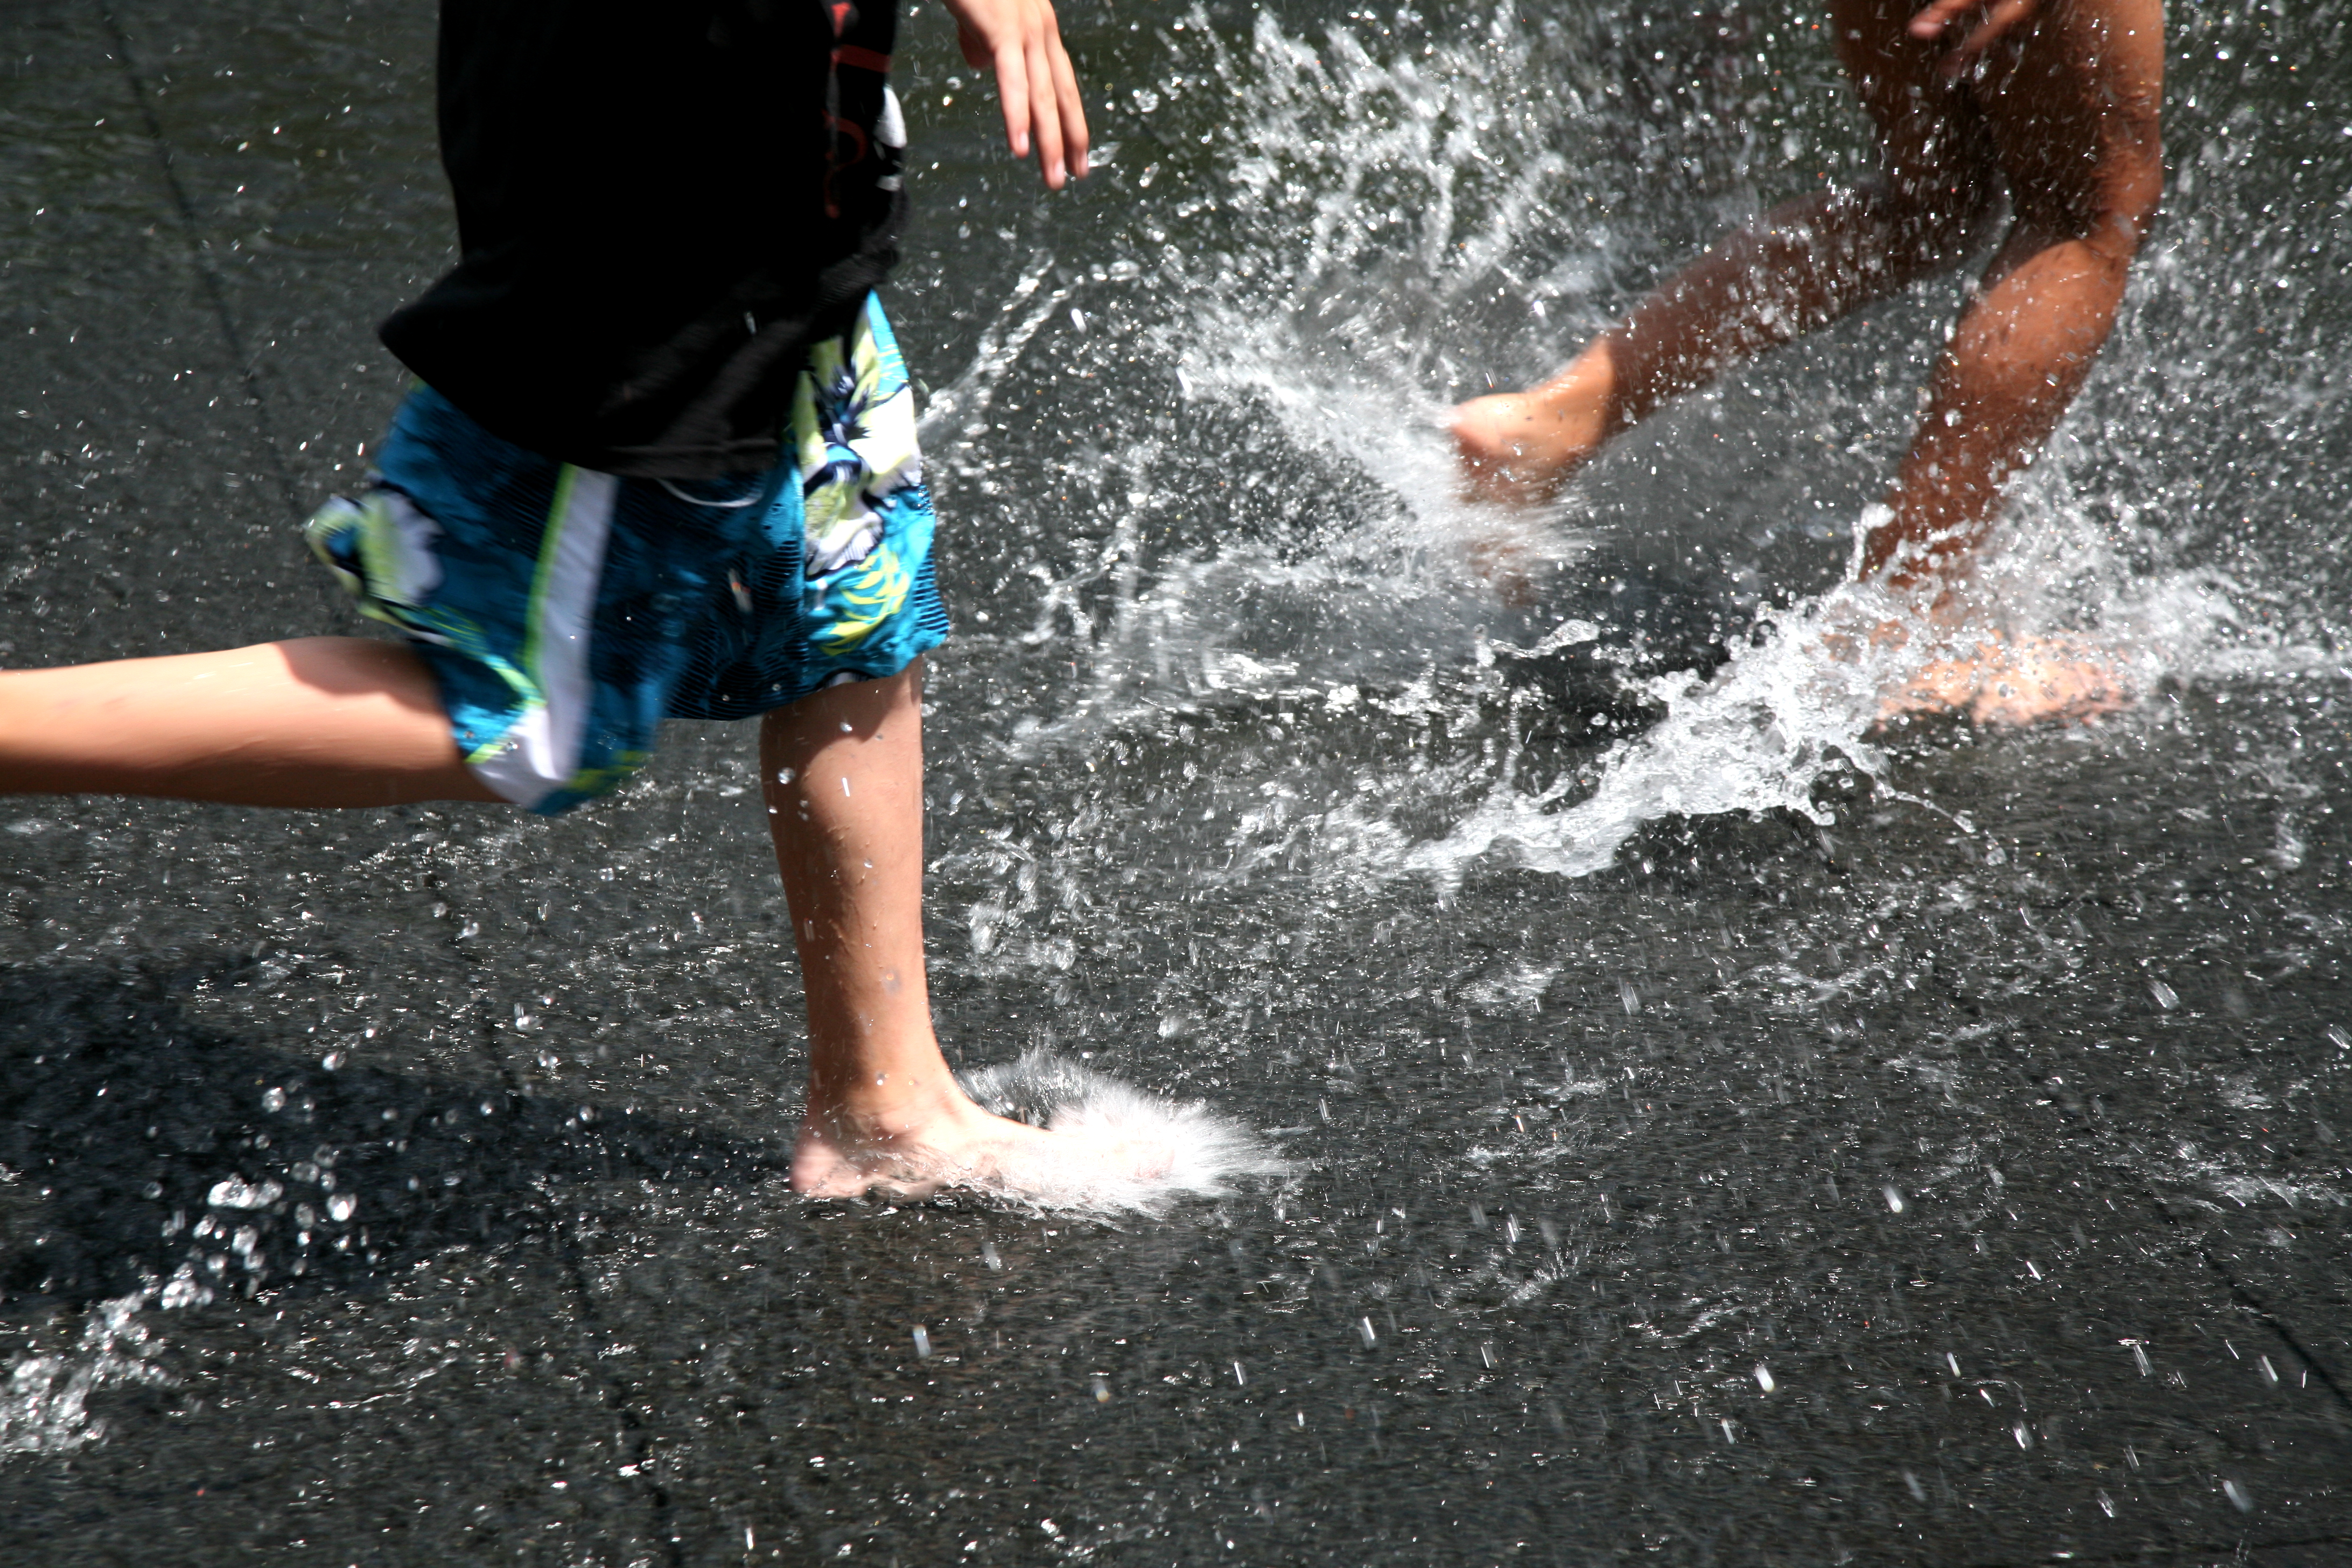
water, canon, park, weather, child, chicago, season, children, fun, sports, illinois, eau, fontaine, fountain, joy, urbanlandscape, nino, enfants, kind, millennium, canon5d, joie, millenniumpark, clats, crownfountain, waterplay, jaumeplensa, endurance sports